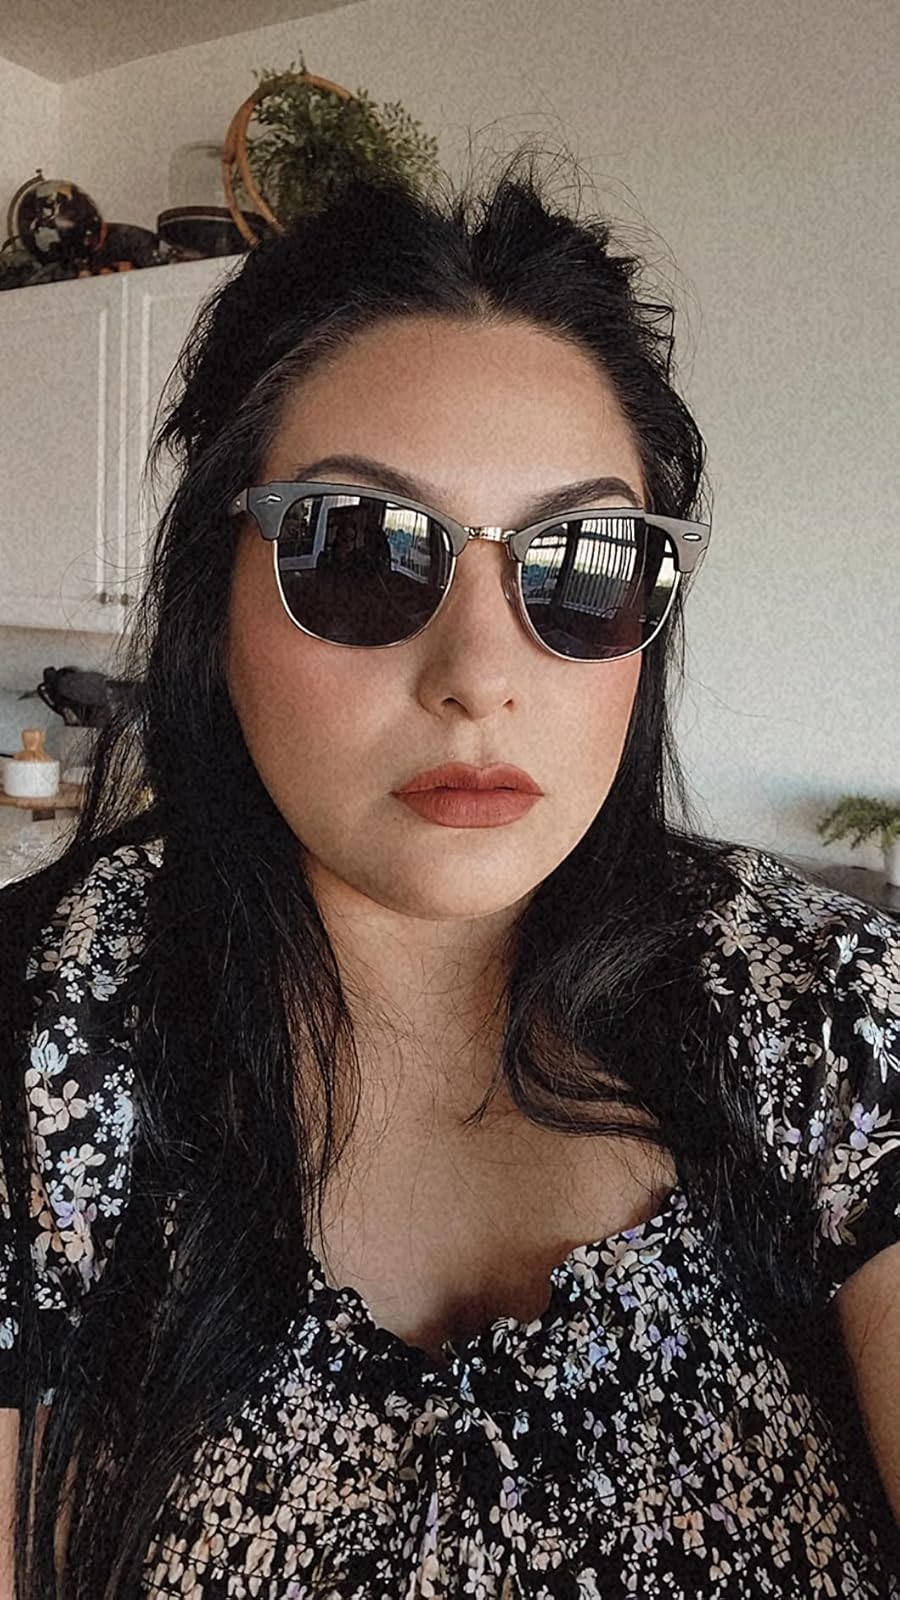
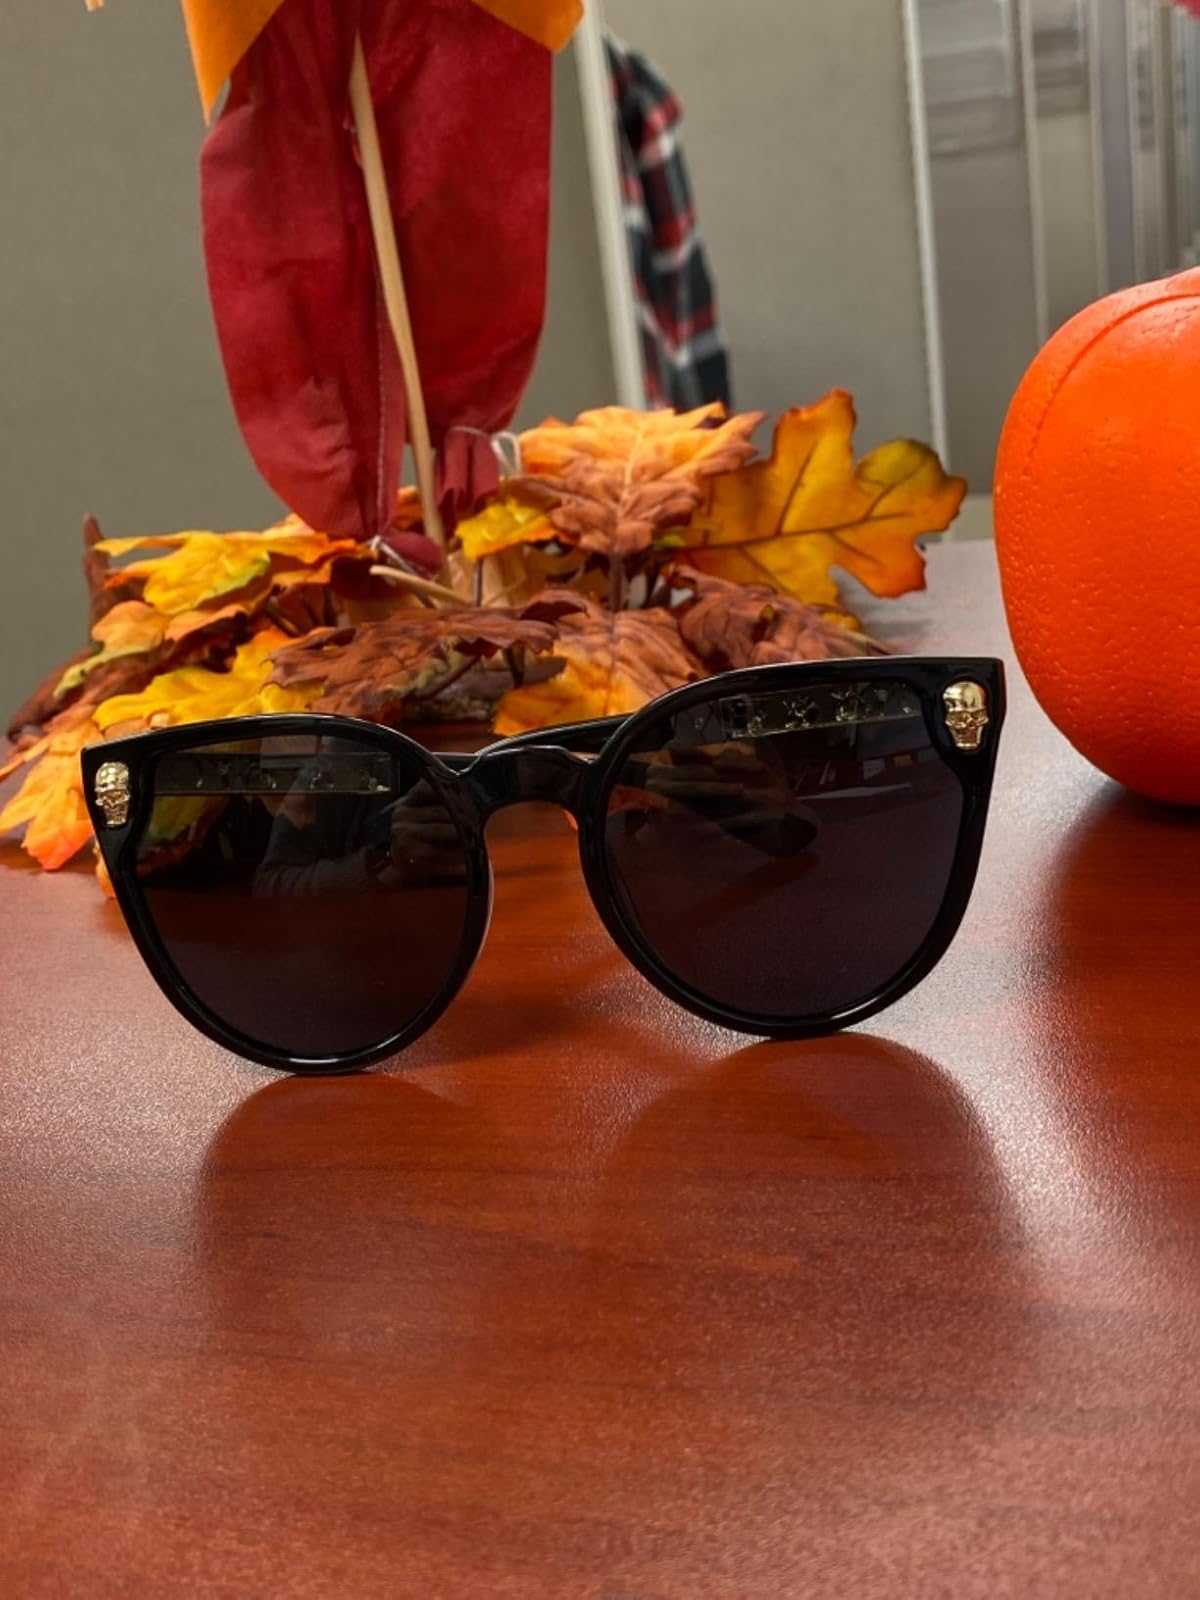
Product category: accessories_sunglasses
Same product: no